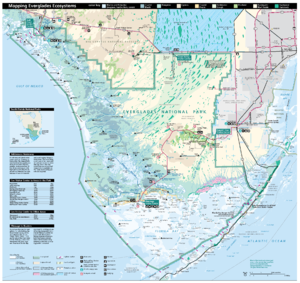
Le parc national des Everglades, situé en Floride, aux États-Unis, s'étend sur les comtés de Miami-Dade, Monroe et de Collier. Ce parc national renferme le plus vaste milieu naturel subtropical du pays, et englobe 25 % de la région marécageuse originelle des Everglades. Visité par environ un million de personnes par an, le parc a été déclaré réserve de biosphère en 1976, inscrit au patrimoine mondial de l'UNESCO en 1979 et classé zone humide d'importance internationale en 1987.